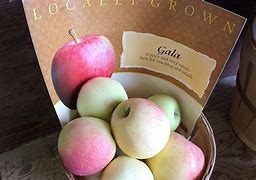
Label: apple